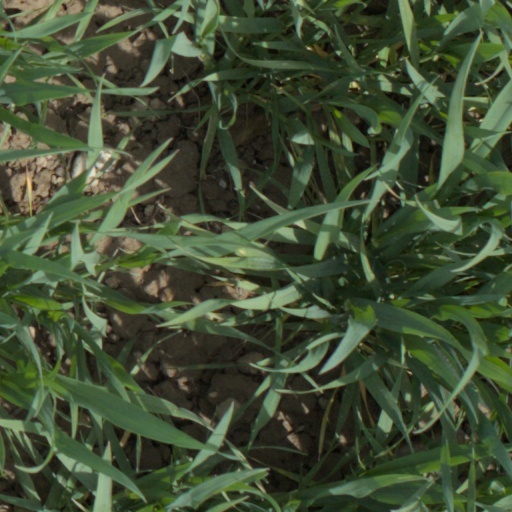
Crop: wheat